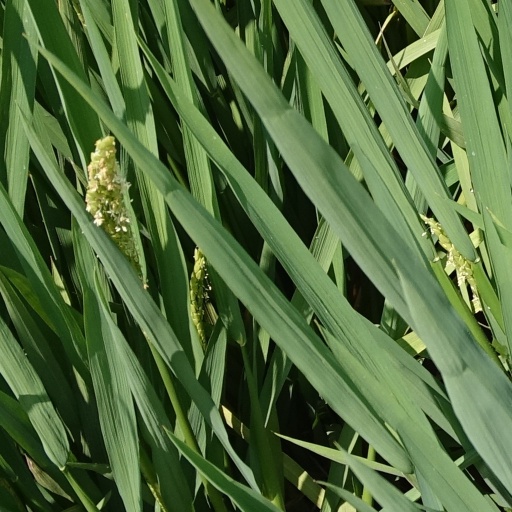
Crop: rice